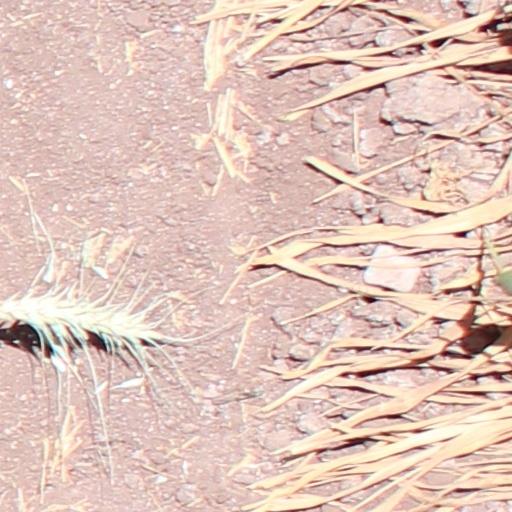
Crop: wheat